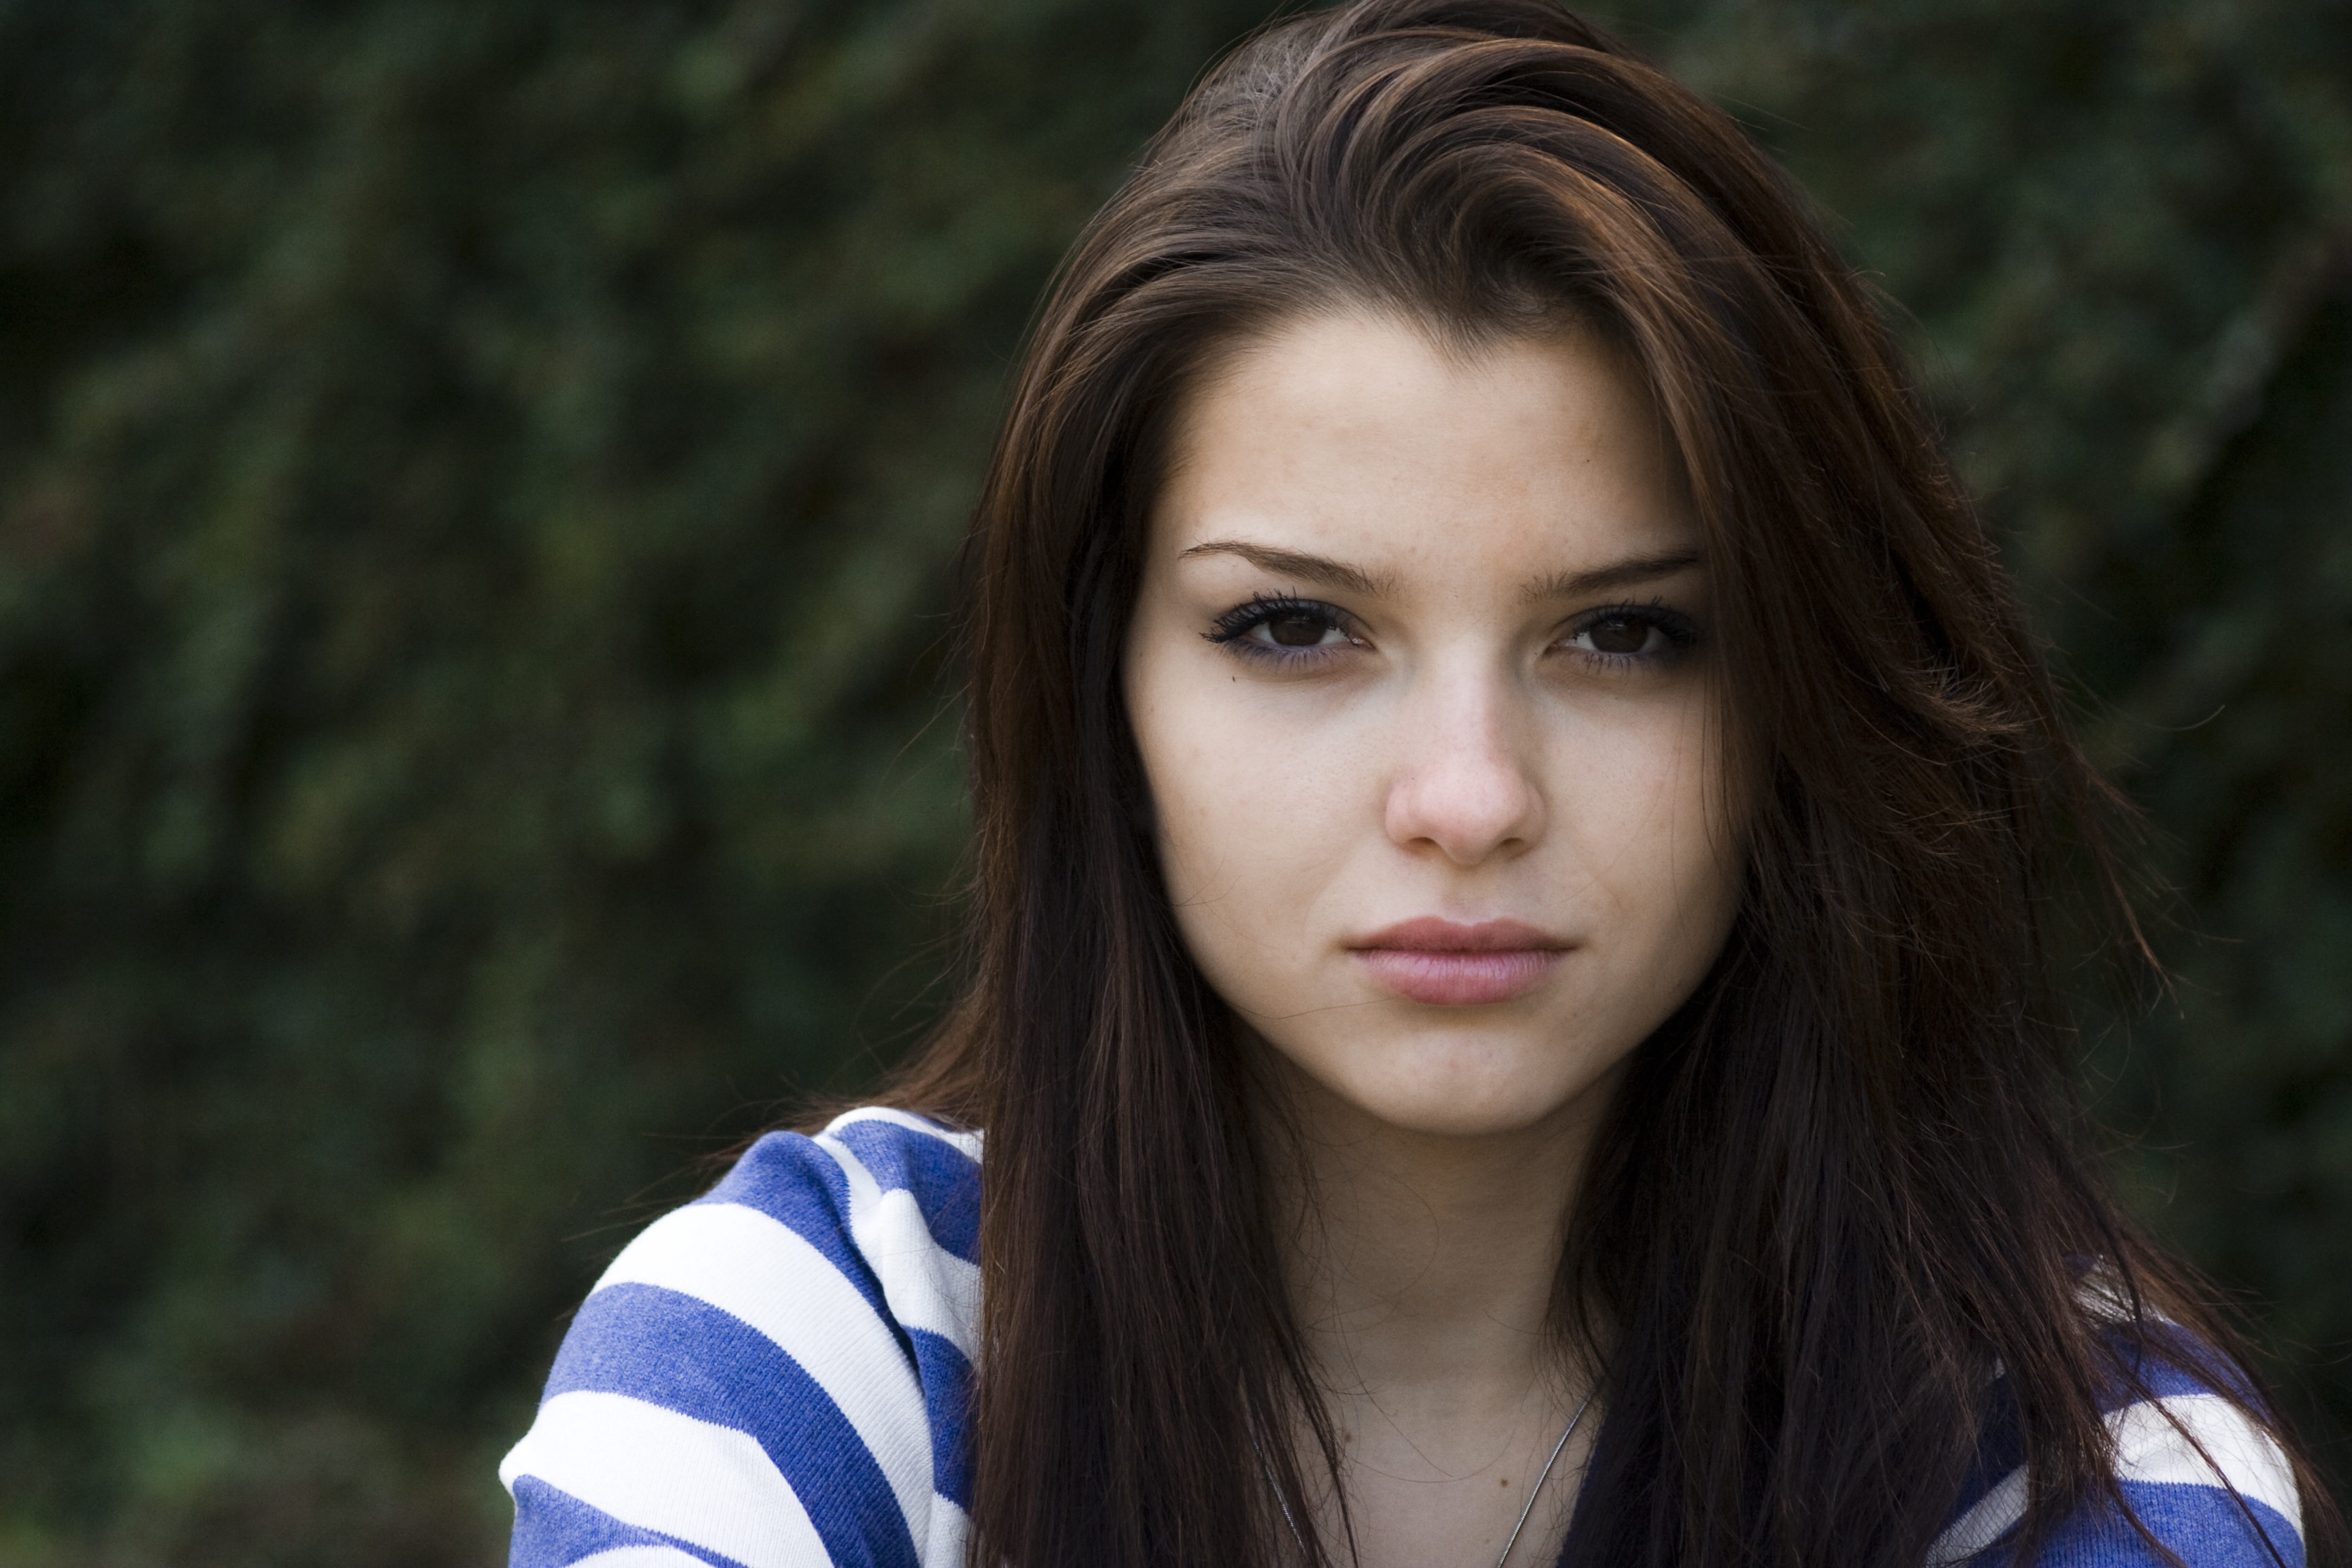
Label: Colored